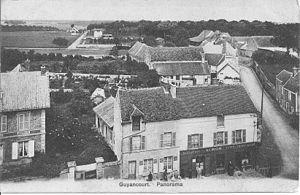
Guyancourt est une commune française située dans le département des Yvelines en région Île-de-France à 20 km au sud-ouest de Paris. Elle fait partie de la communauté d'agglomération de Saint-Quentin-en-Yvelines.